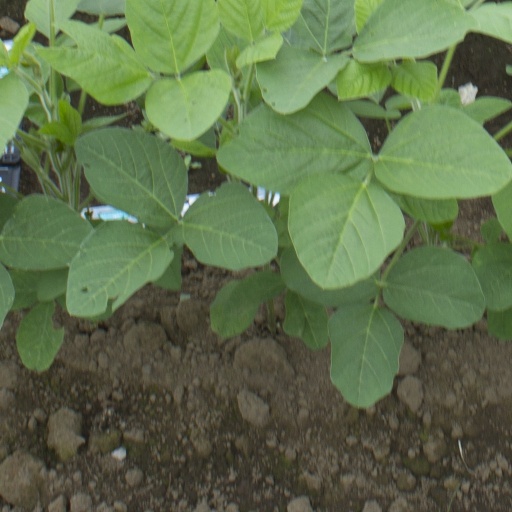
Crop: soybean